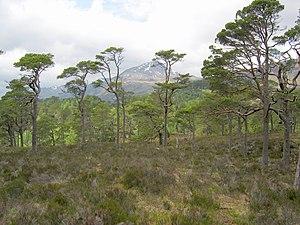
Les forêts de conifères calédoniennes forment une écorégion terrestre définie par le Fonds mondial pour la nature, qui appartient au biome de Taïga et à l'écozone paléarctique. Elles couvraient autrefois une vaste partie de l'Écosse. En raison de la déforestation menée depuis le Néolithique, il n'en reste plus aujourd'hui qu'à peine 1 % réparti en trente-cinq lieux séparés. Les forêts calédoniennes abritent une grande variété de faune et de flore qui ne se retrouve pas dans le reste des îles Britanniques, tels que des chats sauvages, des mésanges huppées ou encore des chevaliers aboyeurs.